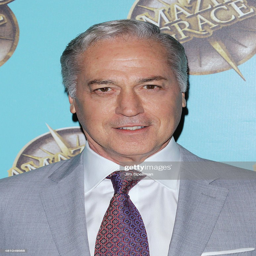
theatre actor attends the broadway opening night after party .